Variation of the field

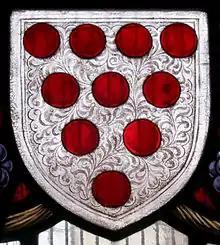
Diapering of the field of the shield of the Diocese of Worcester: Argent, ten torteaux four three two and one

In English heraldry, diapering, or covering areas of flat colour with a tracery design, is not considered a variation of the field; it is not specified in blazon, being a decision of the individual artist. A coat depicted with diapering is considered the same as a coat drawn from the same blazon but depicted without diapering.